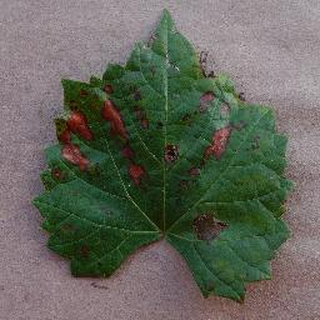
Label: grape_esca_black_measles